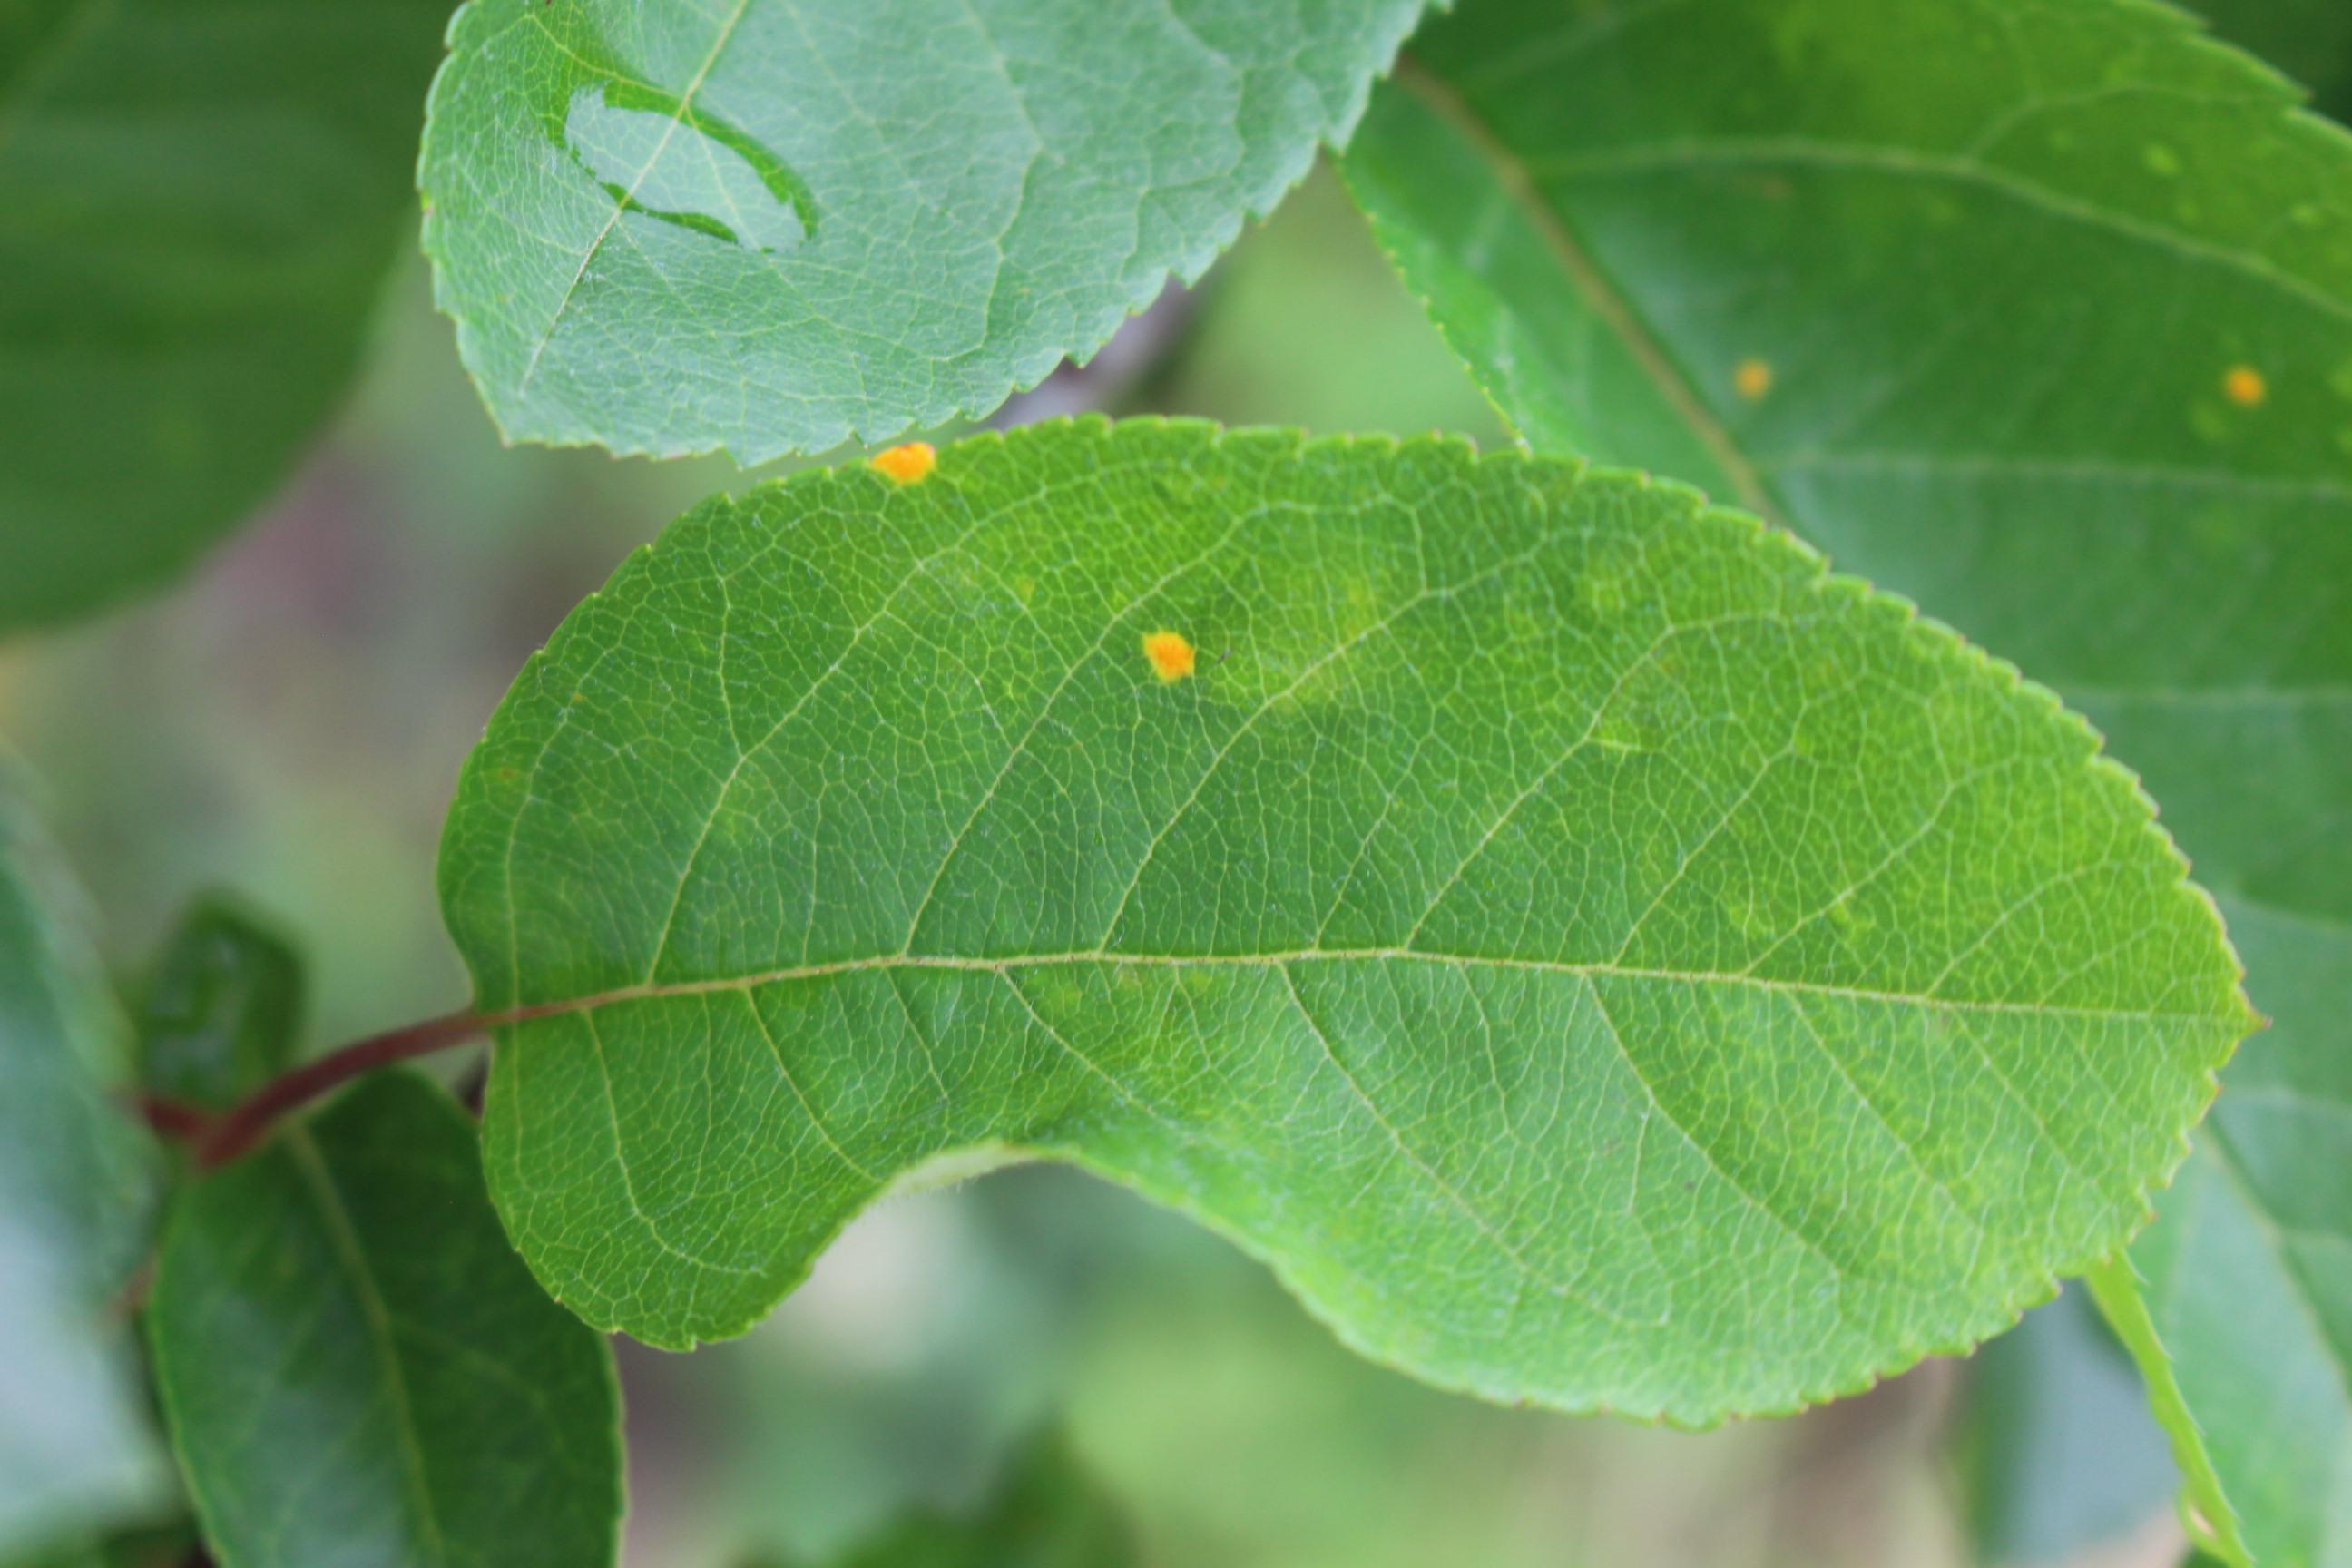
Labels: rust